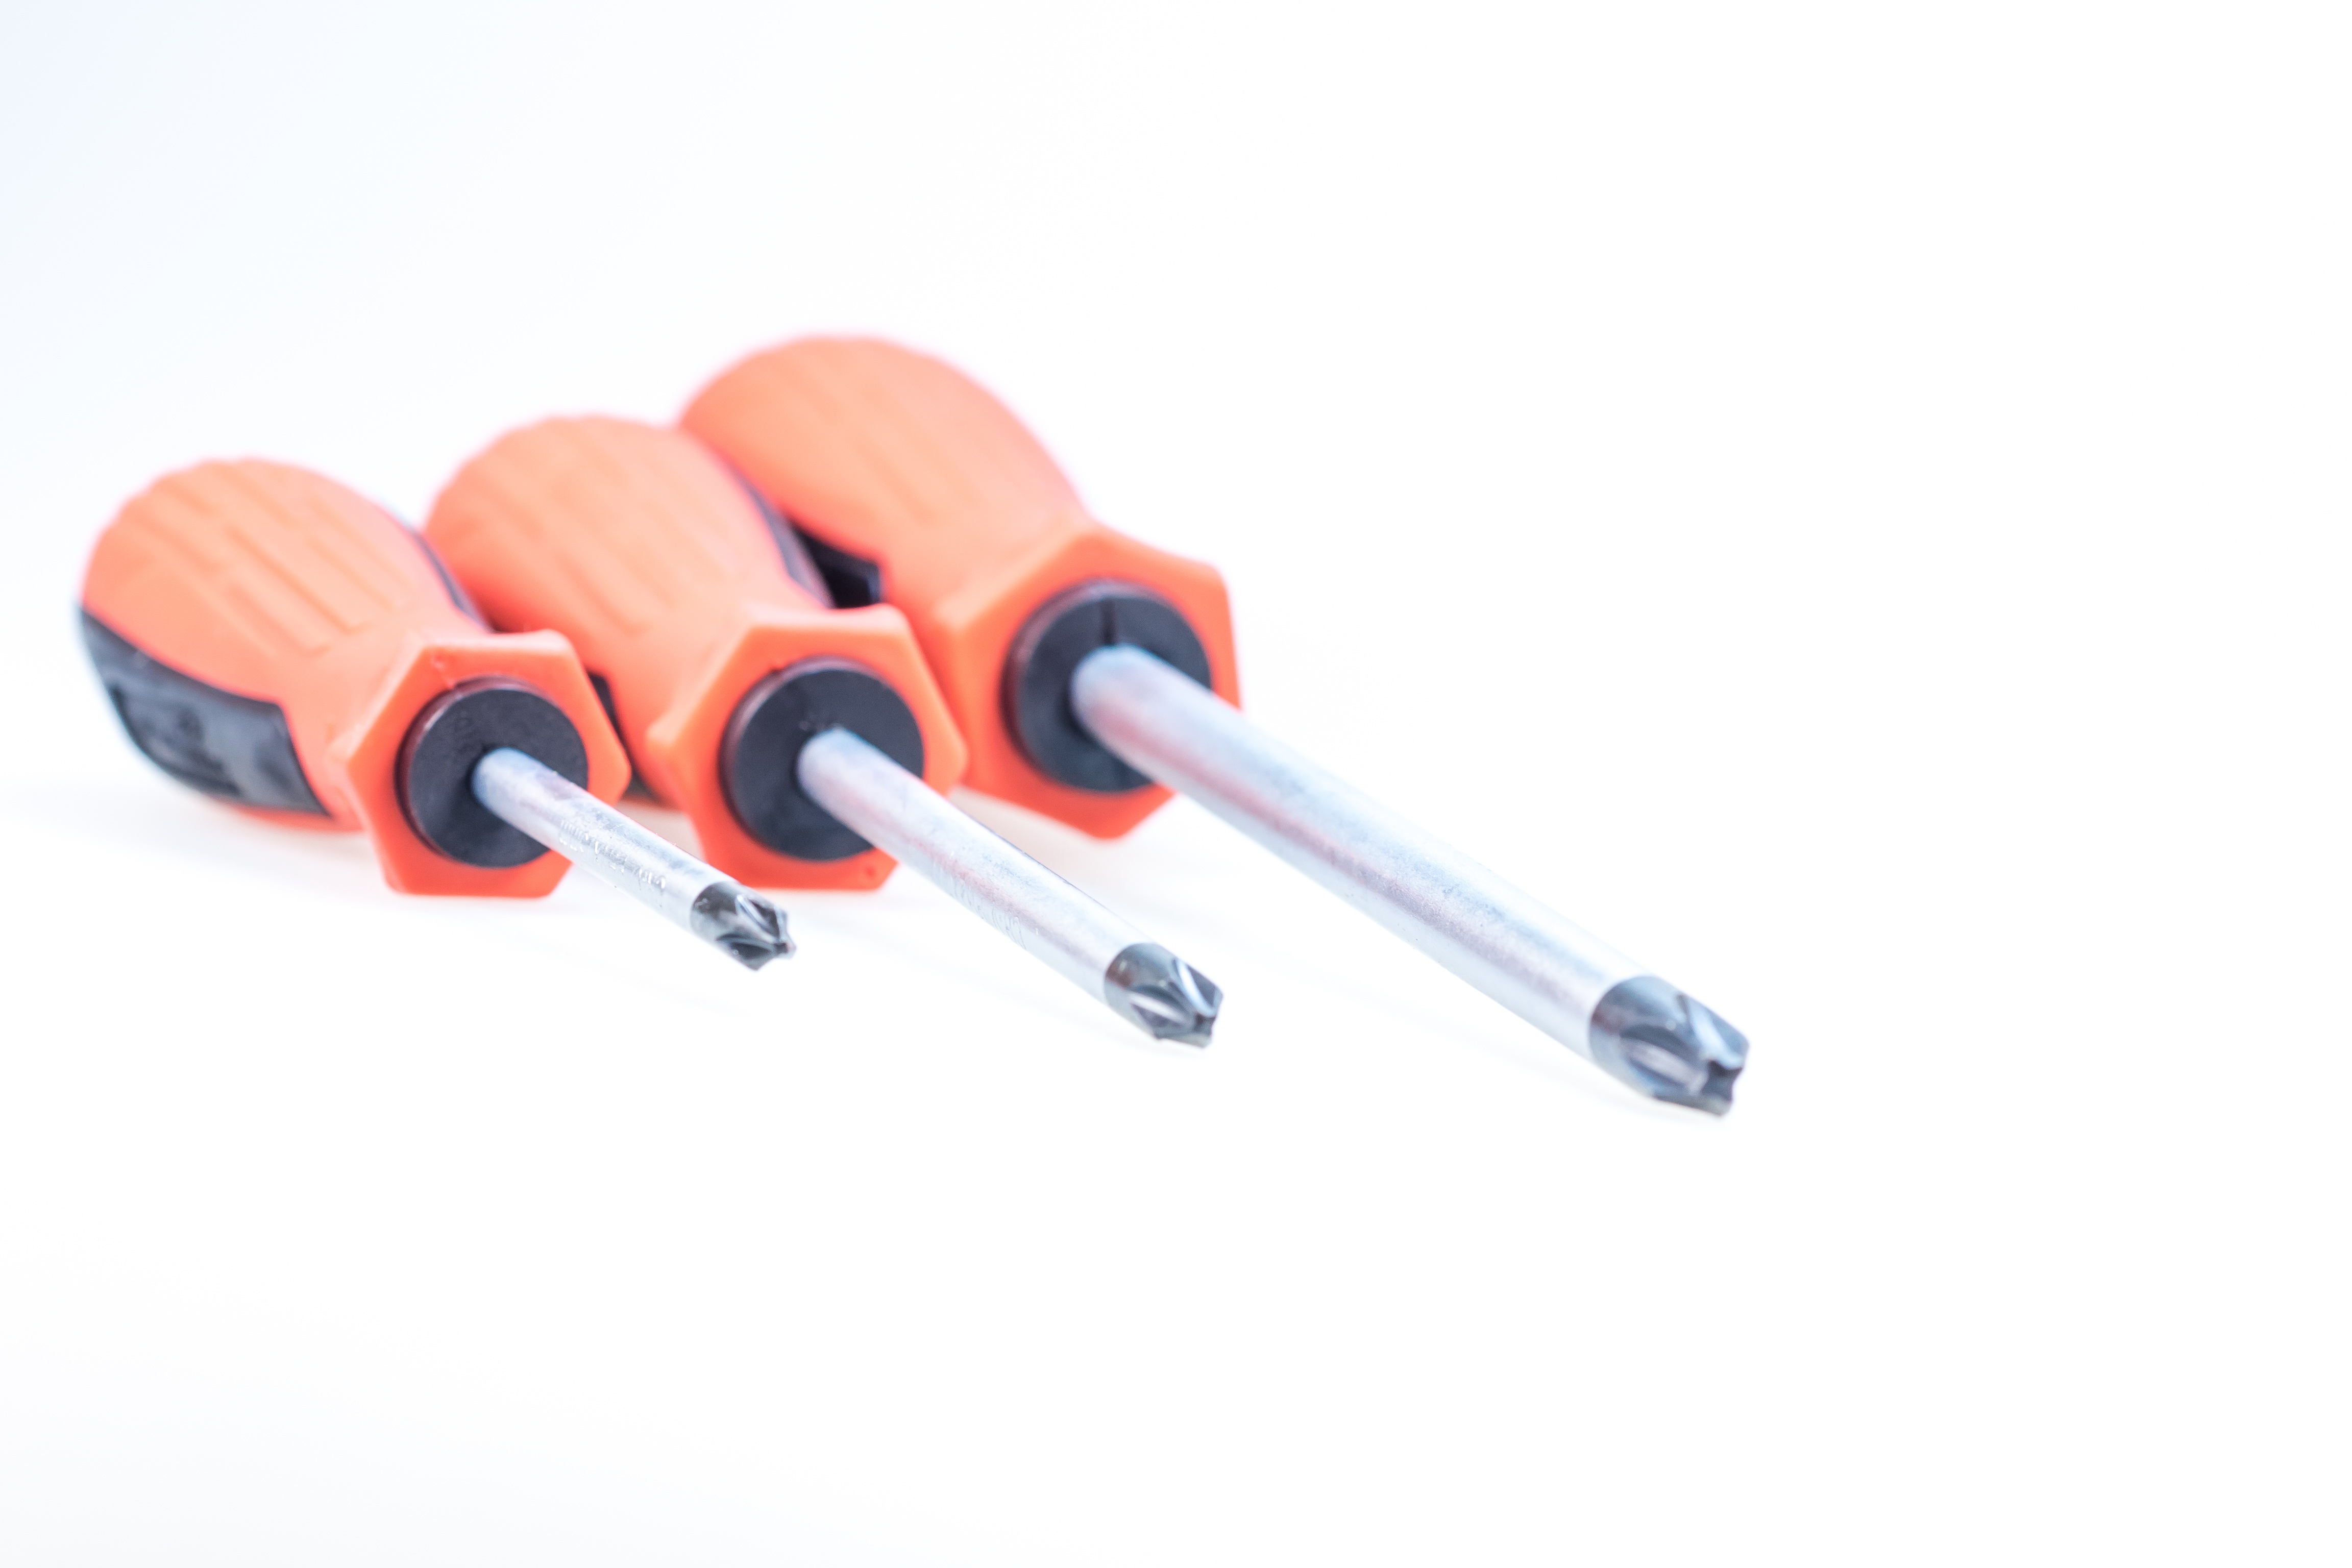
work, hand, tool, finger, red, metal, craft, product, background, tools, head, detail, phillips, screwdriver, screwdrivers, faceplate, tool kit